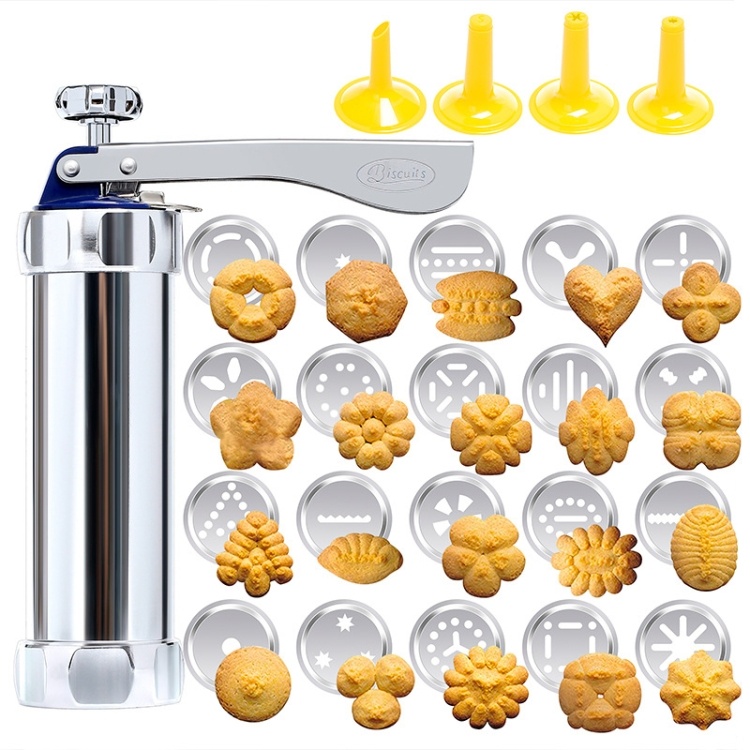
Multifunctional Household Cookie Biscuit Machine Tool Mold Decorating Mounted DIY Baking with 20 Moulds & 4 Nozzles, Multi-function silver
Brand: Style Studio
1. Can make 20 kinds of biscuits and four flower decoration 2. As biscuit machine, easy operation by just pressing it, then a piece of biscuit comes out, maximum up to 20 3. Mechanical control result in accurate same product size thickness 4. As mouted flower gun, press the front button of handle and use the above draw bar to push the proper quantity 5. Experience a classic press that is truly comfortable 6. Its ergonomic handle feels great in any hand and the easy-squeeze action releases perfectly shaped dough Enables you to quickly and easily produce a variety of attractively shaped biscuits 7. Natural and harmless, tasteless and non corrosive 8. Can be cleaned by water and keep as bright as when new 9. With it, you can make cookie, biscuit any time Specification: General Material Aluminium Alloy Package Weight One Package Weight 0.40kgs / 0.88lb One Package Size 22cm * 16cm * 6cm / 8.66inch * 6.3inch * 2.36inch Qty per Carton 24 Carton Weight 10.30kgs / 22.71lb Carton Size 36cm * 34cm * 47cm / 14.17inch * 13.39inch * 18.5inch Loading Container 20GP: 463 cartons * 24 pcs = 11112 pcs 40HQ: 1076 cartons * 24 pcs = 25824 pcs
Category: Home & Garden > Kitchen & Dining > Kitchen Tools & Utensils > Cookie Presses